Rihanna

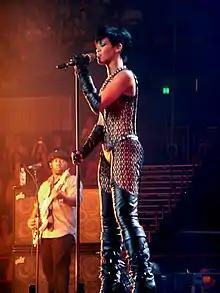
Rihanna performing at the Good Girl Gone Bad Tour in 2008

After signing with Def Jam, Jay-Z and his team spent three months completing the Rihanna's debut studio album. She collaborated with various producers, primarily Rogers and Sturken. "Pon de Replay" was selected as the lead single for its summer appeal. The song was released in May 2005 and became a commercial success, reaching number two on both the US "Billboard" Hot 100 and the UK Singles Chart. Her debut studio album, "Music of the Sun", was released on August 29, 2005. It debuted at number ten on the US "Billboard" 200 with first-week sales of 69,000 units. The album has since sold two million copies worldwide. Its second single, "If It's Lovin' That You Want", saw moderate success, peaking at number 36 in the U.S. Rihanna made her acting debut with a cameo in the straight-to-DVD film "" (2006), in which she portrayed herself.